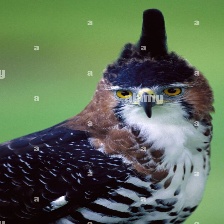
Species: ORNATE HAWK EAGLE
Scientific name: SPIZAETUS ORNATUS